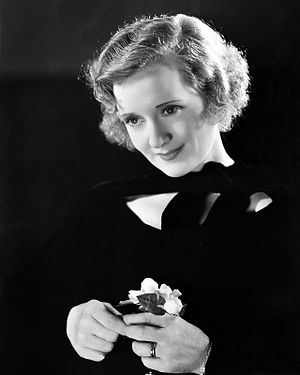
Billie Burke
Pressefoto af Billie Burke taget i 1933.
Billie Burke var en amerikansk teater- og filmskuespiller.